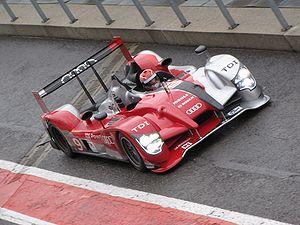
L'Audi R15 TDI est une voiture de course prototype de catégorie LMP1, construite par le constructeur allemand Audi AG en 2009, qui succède à la R10, triple victorieuse aux 24 Heures du Mans et concurrente des Peugeot 908. Elle évolue en Audi R15+ TDI en 2010 puis est remplacée par la R18 en 2011.